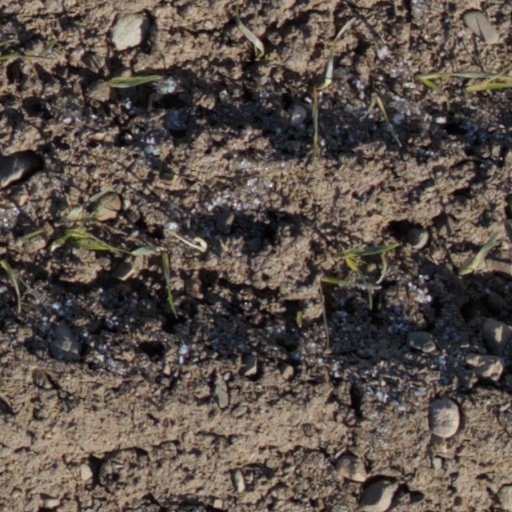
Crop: wheat